Dol Cathedral

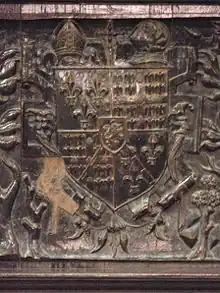
The arms of François de Laval

There is a confessional box in the Chapelle Sainte Thérèse. This has 4 carved wooden panels.